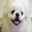
Label: dog